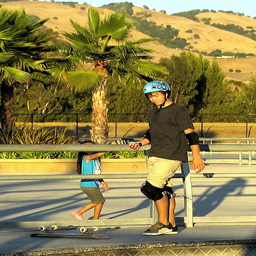
a skateboarder and a little girl and some trees
GUY AND YOUNG GIRL STANDING ON A SKATE BOARD TRACK
A skateboarder gets ready to prepare his next trick with a little girl beside him.
Two kids with a skateboard standing by a railing.
A young boy is doing tricks at a skate park.